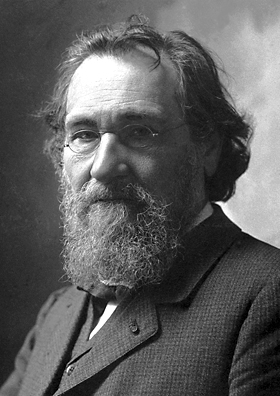
อีลี เมตช์นิคอฟ

| image = Ilya Mechnikov nobel.jpg
| caption = เมชนิคอฟ ประมาณปี ค.ศ. 1908
| birth_name = อิลียา อิลยิช เมชนิคอฟ
| birth_date = (แบบเก่า 3 พฤษภาคม)
| birth_place = อิวานอฟกา เขตผู้ว่าการคาร์คอฟ จักรวรรดิรัสเซีย
| death_place = ปารีส ฝรั่งเศส
| nationality = รัสเซีย
อิลียา อิลยิช เมชนิคอฟ (, ) หรือ อีลี เมตช์นิคอฟ (Élie Metchnikoff, Élie Metchnikoff) (15 พฤษภาคม (แบบเก่า 3 พฤษภาคม) ค.ศ. 1845 – 15 กรกฎาคม ค.ศ. 1916) เป็นนักสัตววิทยาชาวรัสเซีย เป็นผู้ค้นพบกระบวนการฟาโกไซโทซิสจากการทดลองกับตัวอ่อนของดาวทะเล ผลงานดังกล่าวทำให้เขาได้รับรางวัลโนเบลสาขาสรีรวิทยาหรือการแพทย์ร่วมกับเพาล์ เอร์ลิชในปี ค.ศ. 1908 นอกจากนี้เขายังนิยามคำว่า "พฤฒาวิทยา|gerontology" สำหรับการศึกษาด้านอายุขัย
== ประวัติ ==
อิลียา อิลยิช เมชนิคอฟเกิดที่หมู่บ้านอิวานอฟกา ใกล้กับเมืองคาร์กิวในปี ค.ศ. 1845 เป็นบุตรคนเล็กจากทั้งหมด 5 คนของอิลียา อิวาโนวิช เมชนิคอฟและเอมิลียา ลวอฟนา (เนวาโควิช) เมชนิคอฟเรียนที่โรงเรียนในเมืองคาร์กิวและเริ่มสนใจด้านชีววิทยา เขาพยายามจะเรียนต่อด้านชีววิทยาที่มหาวิทยาลัยเวือทซ์บวร์ค แต่เนื่องจากมหาวิทยาลัยยังไม่เปิดภาคเรียนจึงย้ายไปเรียนด้านวิทยาศาสตร์ธรรมชาติที่มหาวิทยาลัยแห่งชาติคาร์กิว|มหาวิทยาลัยคาร์กิว หลังเรียนจบจากมหาวิทยาลัย เมชนิคอฟเดินทางไปเยอรมนีเพื่อศึกษาสิ่งมีชีวิตบนเกาะเฮ็ลโกลันท์ในทะเลเหนือ เขาได้รับคำแนะนำให้ไปทำงานกับรูดอล์ฟ ลิวคาร์ตที่มหาวิทยาลัยกีเซิน ที่นั่นเมชนิคอฟค้นพบวงจรชีวิตแบบสลับของนีมาโทดาและค้นพบการย่อยระดับเซลล์ของทรีมาโทดา ต่อมาเขาย้ายไปที่เมืองเนเปิลส์เพื่อทำดุษฎีนิพนธ์ แต่ต้องย้ายไปที่มหาวิทยาลัยเกิททิงเงินเนื่องจากเกิดโรคระบาด ในปี ค.ศ. 1867 เมชนิคอฟกลับไปที่รัสเซียเพื่อรับปริญญาเอกจากมหาวิทยาลัยเซนต์ปีเตอส์เบิร์ก เขาได้รับการแต่งตั้งให้ทำงานที่มหาวิทยาลัยออแดซา|มหาวิทยาลัยอิมพีเรียลนอวอรอสซียา (ปัจจุบันคือมหาวิทยาลัยออแดซา) แต่ด้วยวัยเพียง 22 ปีทำให้เขามักมีปัญหากับเพื่อนร่วมงานที่มีอายุมากกว่า เมชนิคอฟจึงถูกย้ายไปที่มหาวิทยาลัยเซนต์ปีเตอส์เบิร์ก แต่ในปี ค.ศ. 1870 เขาย้ายกลับมาที่ออแดซาเพื่อรับตำแหน่งศาสตราจารย์ด้านสัตววิทยาและกายวิภาคเปรียบเทียบ เมชนิคอฟลาออกในปี ค.ศ. 1882 แล้วตั้งห้องปฏิบัติการของตัวเองแต่ไม่สำเร็จ เขาเดินทางไปที่ปารีสเพื่อขอคำแนะนำจากหลุยส์ ปาสเตอร์ แต่ปาสเตอร์มอบตำแหน่งงานในสถาบันปาสเตอร์ให้เมชนิคอฟ ซึ่งเขาทำงานอยู่ที่นั่นจนกระทั่งเสียชีวิตด้วยภาวะหัวใจวายในปี ค.ศ. 1916
ด้านชีวิตส่วนตัว เมชนิคอฟแต่งงานครั้งแรกกับลุดมิลา ฟีโอดอโรวิตช์ในปี ค.ศ. 1863 แต่เธอเสียชีวิตด้วยวัณโรคในอีก 10 ปีต่อมา ในปี ค.ศ. 1875 เขาแต่งงานใหม่กับโอลกา เบลอโกพีโตวา เมชนิคอฟเป็นอเทวนิยม
== อ้างอิง ==
== แหล่งข้อมูลอื่น ==
*
*
*
หมวดหมู่:นักสัตววิทยา
หมวดหมู่:นักวิทยาภูมิคุ้มกัน
หมวดหมู่:ชาวรัสเซียเชื้อสายยิว
หมวดหมู่:ผู้ได้รับรางวัลโนเบลสาขาสรีรวิทยาหรือการแพทย์
หมวดหมู่:ชาวรัสเซียผู้ได้รับรางวัลโนเบล
หมวดหมู่:ภาคีสมาชิกราชสมาคมแห่งลอนดอน
หมวดหมู่:เสียชีวิตจากภาวะหัวใจล้มเหลว
หมวดหมู่:นักวิทยาศาสตร์ชาวรัสเซีย
หมวดหมู่:ศิษย์เก่าจากมหาวิทยาลัยแห่งชาติคาร์กิว
หมวดหมู่:ศิษย์เก่าจากมหาวิทยาลัยกีเซิน
หมวดหมู่:ศิษย์เก่าจากมหาวิทยาลัยเกิททิงเงิน
หมวดหมู่:ศิษย์เก่าจากมหาวิทยาลัยลูทวิช-มัคซีมีลีอานแห่งมิวนิก
หมวดหมู่:ศิษย์เก่าจากมหาวิทยาลัยเซนต์ปีเตอส์เบิร์ก
หมวดหมู่:บุคคลจากมหาวิทยาลัยออแดซา
หมวดหมู่:บุคคลจากมหาวิทยาลัยเซนต์ปีเตอส์เบิร์ก
หมวดหมู่:บุคคลจากสถาบันปาสเตอร์
หมวดหมู่:บุคคลจากมหาวิทยาลัยแห่งชาติคาร์กิว